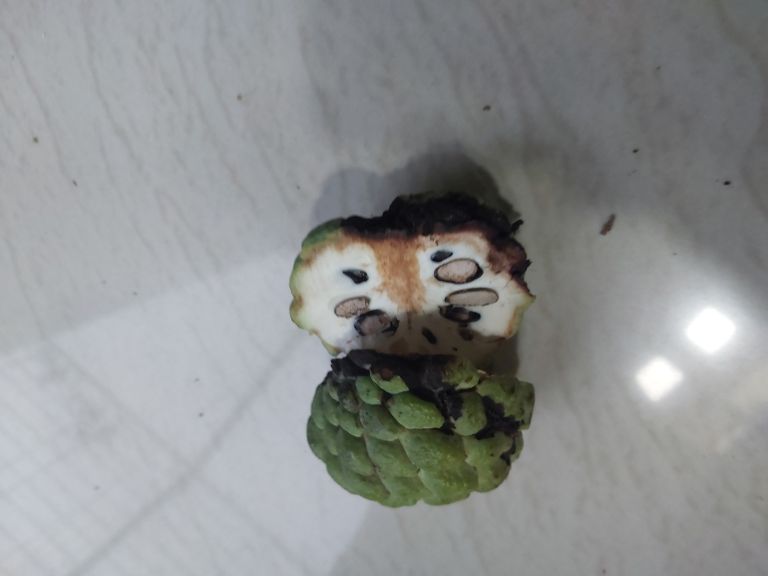
Disease label: Diplodia Rot